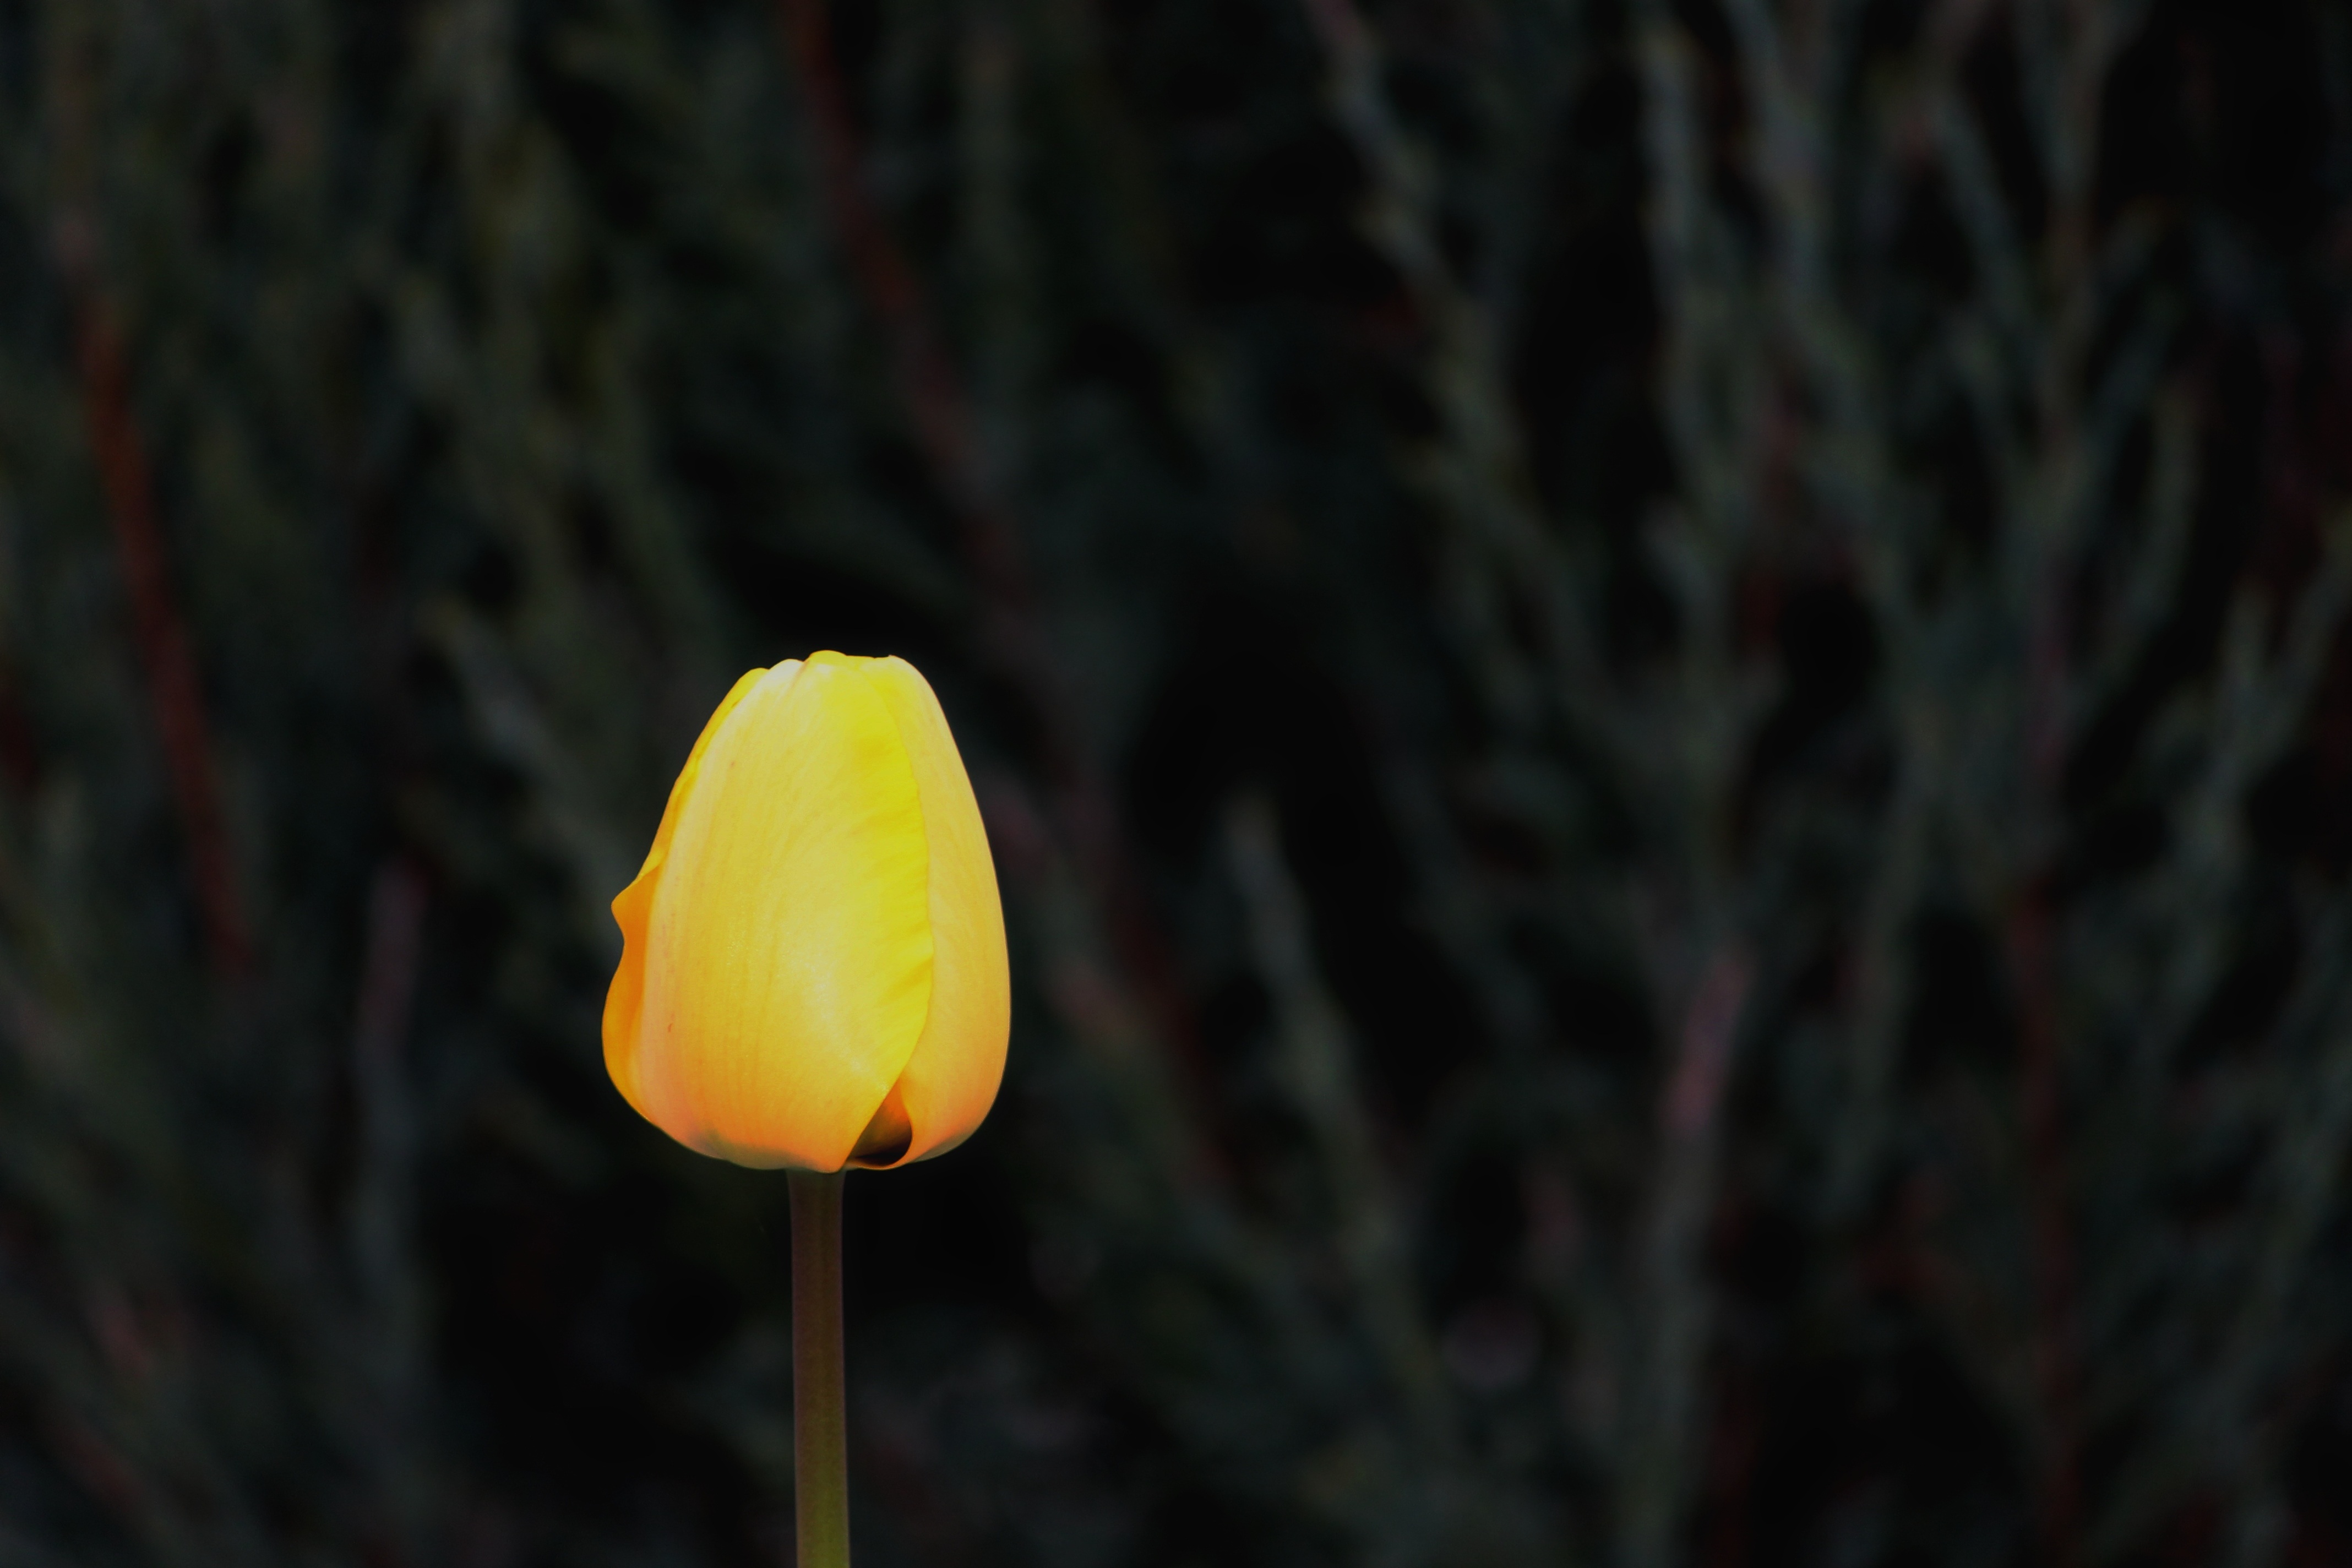
nature, blossom, plant, photography, leaf, flower, petal, bloom, tulip, spring, green, contrast, botany, yellow, garden, close, flora, wildflower, flowers, close up, bright, early bloomer, striking, macro photography, individually, outstanding, flowering plant, schnittblume, plant stem, land plant